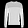
Label: Pullover